Battle of Gonzales

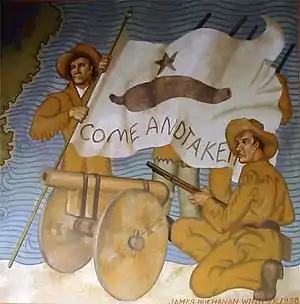
Museum mural of Texian soldiers fighting in the Battle of Gonzales, which was referred to as the "Lexington of Texas" because it was the first battle of the Texas Revolution

Ponton anticipated that Ugartechea would send more troops to force the return of the loaned cannon. As soon as the first group of soldiers left Gonzales, Ponton sent a messenger to the closest town, Mina, to request help. Word quickly spread that up to 300 soldiers were expected to march on Gonzales. Stephen F. Austin, one of the most respected men in Texas and the "de facto" leader of the settlers, sent messengers to inform surrounding communities of the situation. Austin cautioned Texians to remain on the defensive, as any unprovoked attacks against Mexican forces could limit the support Texians might receive from the United States if war officially began.